Ponte sul Taro

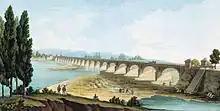
Anonimo, "Il ponte sul Taro", early 19th-century, Parma, Museo Glauco Lombardi

The Ponte sul Taro or "Bridge over the Taro River" is a bridge along the Ancient Roman via Emilia, whose present structure still incorporates the construction from 1816 to 1821, and is located just northwest of Parma, in the neighborhood of Ponte Taro of the municipality of Noceto, Region of Emilia-Romagna, Italy.